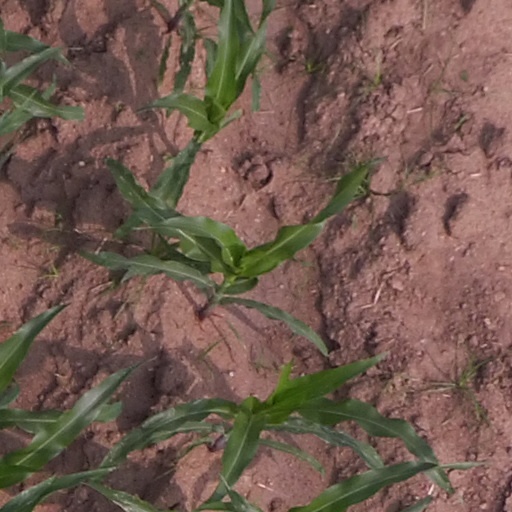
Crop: maize; corn